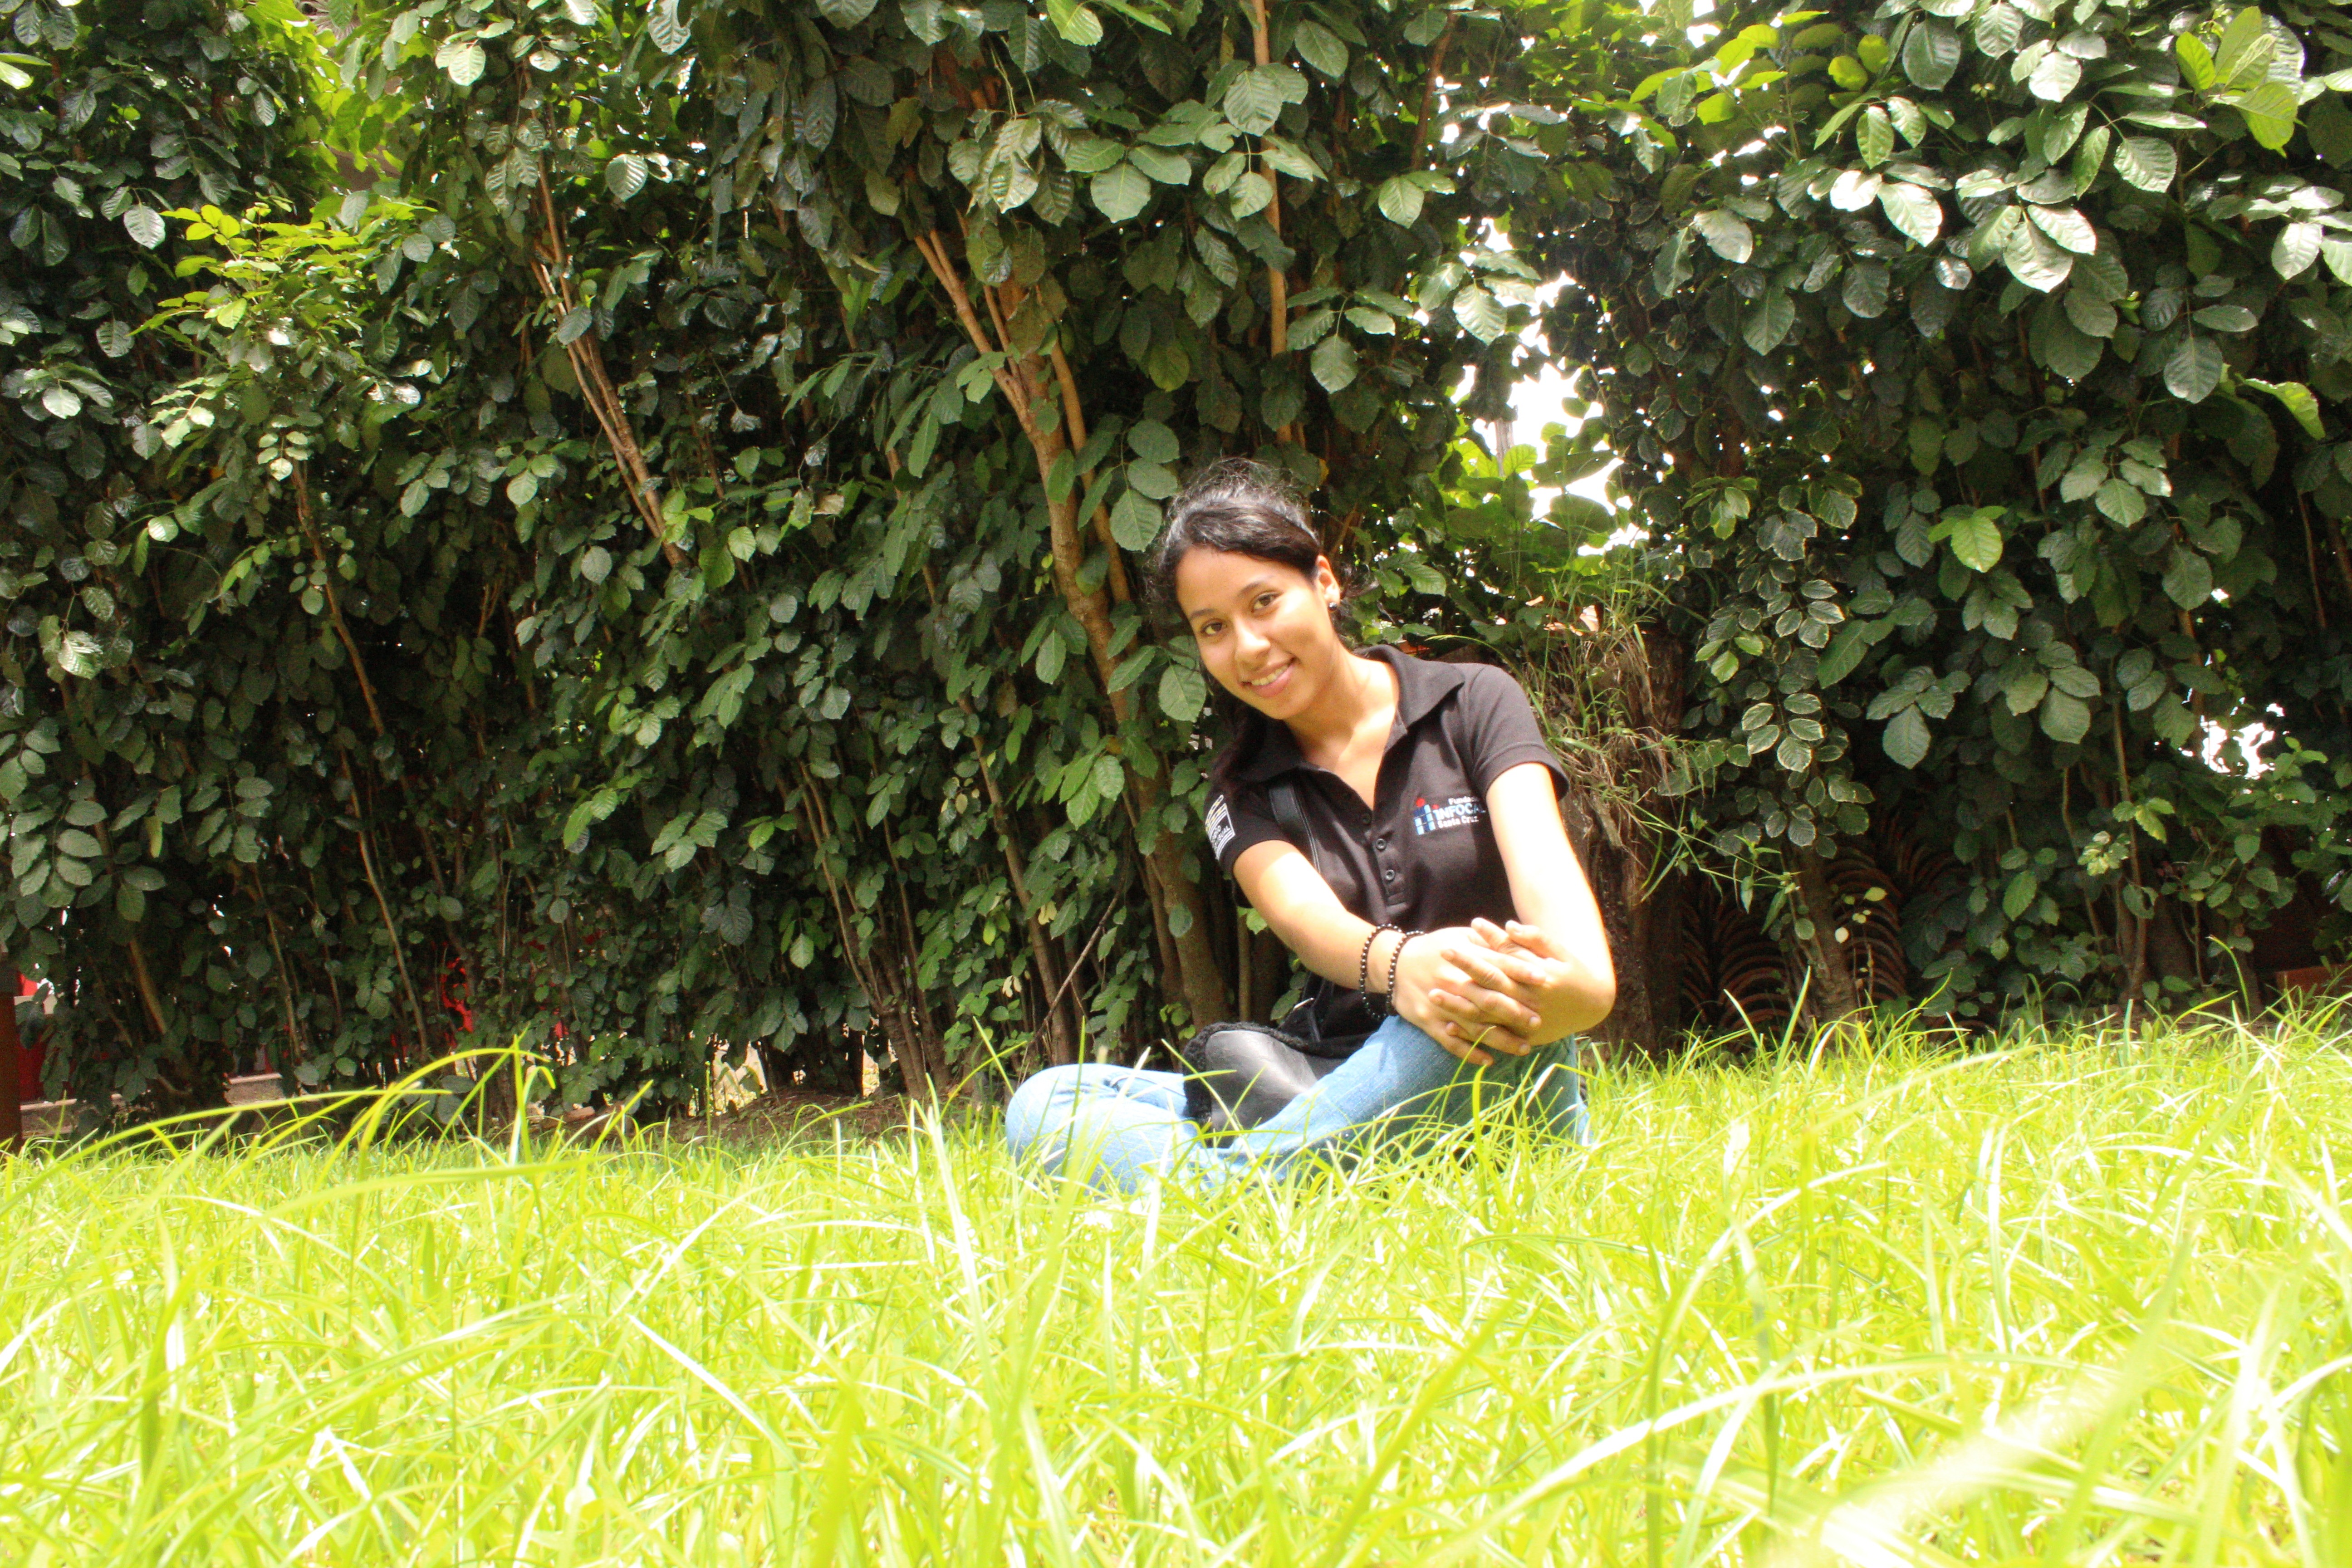
nature, grass, person, lawn, meadow, green, jogging, leisure, in love, human action